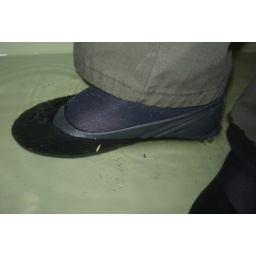
Lara drenched black leather flat shoes in tub